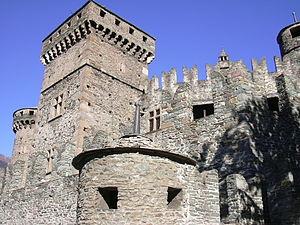
Le château de Fénis est l'un des plus connus de la Vallée d'Aoste, de style médiéval.